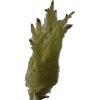
Label: peanut_shell_1x